The Surrender of Granada

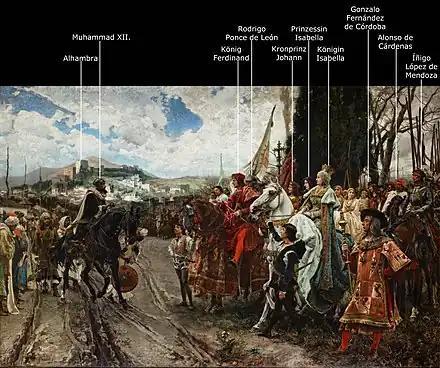
Characters depicted in the painting.

The group of Christian conquerors is depicted on the right side of the painting, as seen from the viewer. A gap appears slightly to the left of center, separating the Christian Kings from the conquered Muslims. This separation is reinforced by a wheel track visible on the path. This also emphasizes perspective.